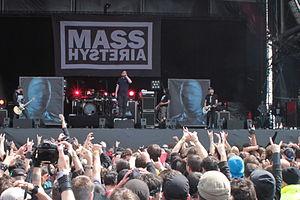
Mass Hysteria, Helfest 2013, Fr-44-Clisson.
Mass Hysteria est un groupe de nu metal français. Formé en 1993, le groupe compte neuf albums à son actif, sortis entre 1997 et 2018. Sa percée se fait en 1999 avec le deuxième disque Contraddiction.